Quesada Cove

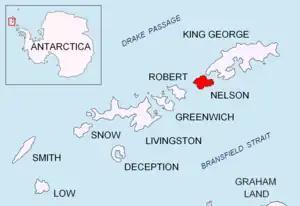
Location of Nelson Island in the South Shetland Islands

Quesada Cove is the 2.5 km wide cove indenting for 1 km the north coast of Nelson Island in the South Shetland Islands, Antarctica west of Cariz Point and east of Meana Point. It is formed as a result of the retreat of Nelson Island's ice cap in the last decade of 20th century. The area was visited by early 19th century sealers.